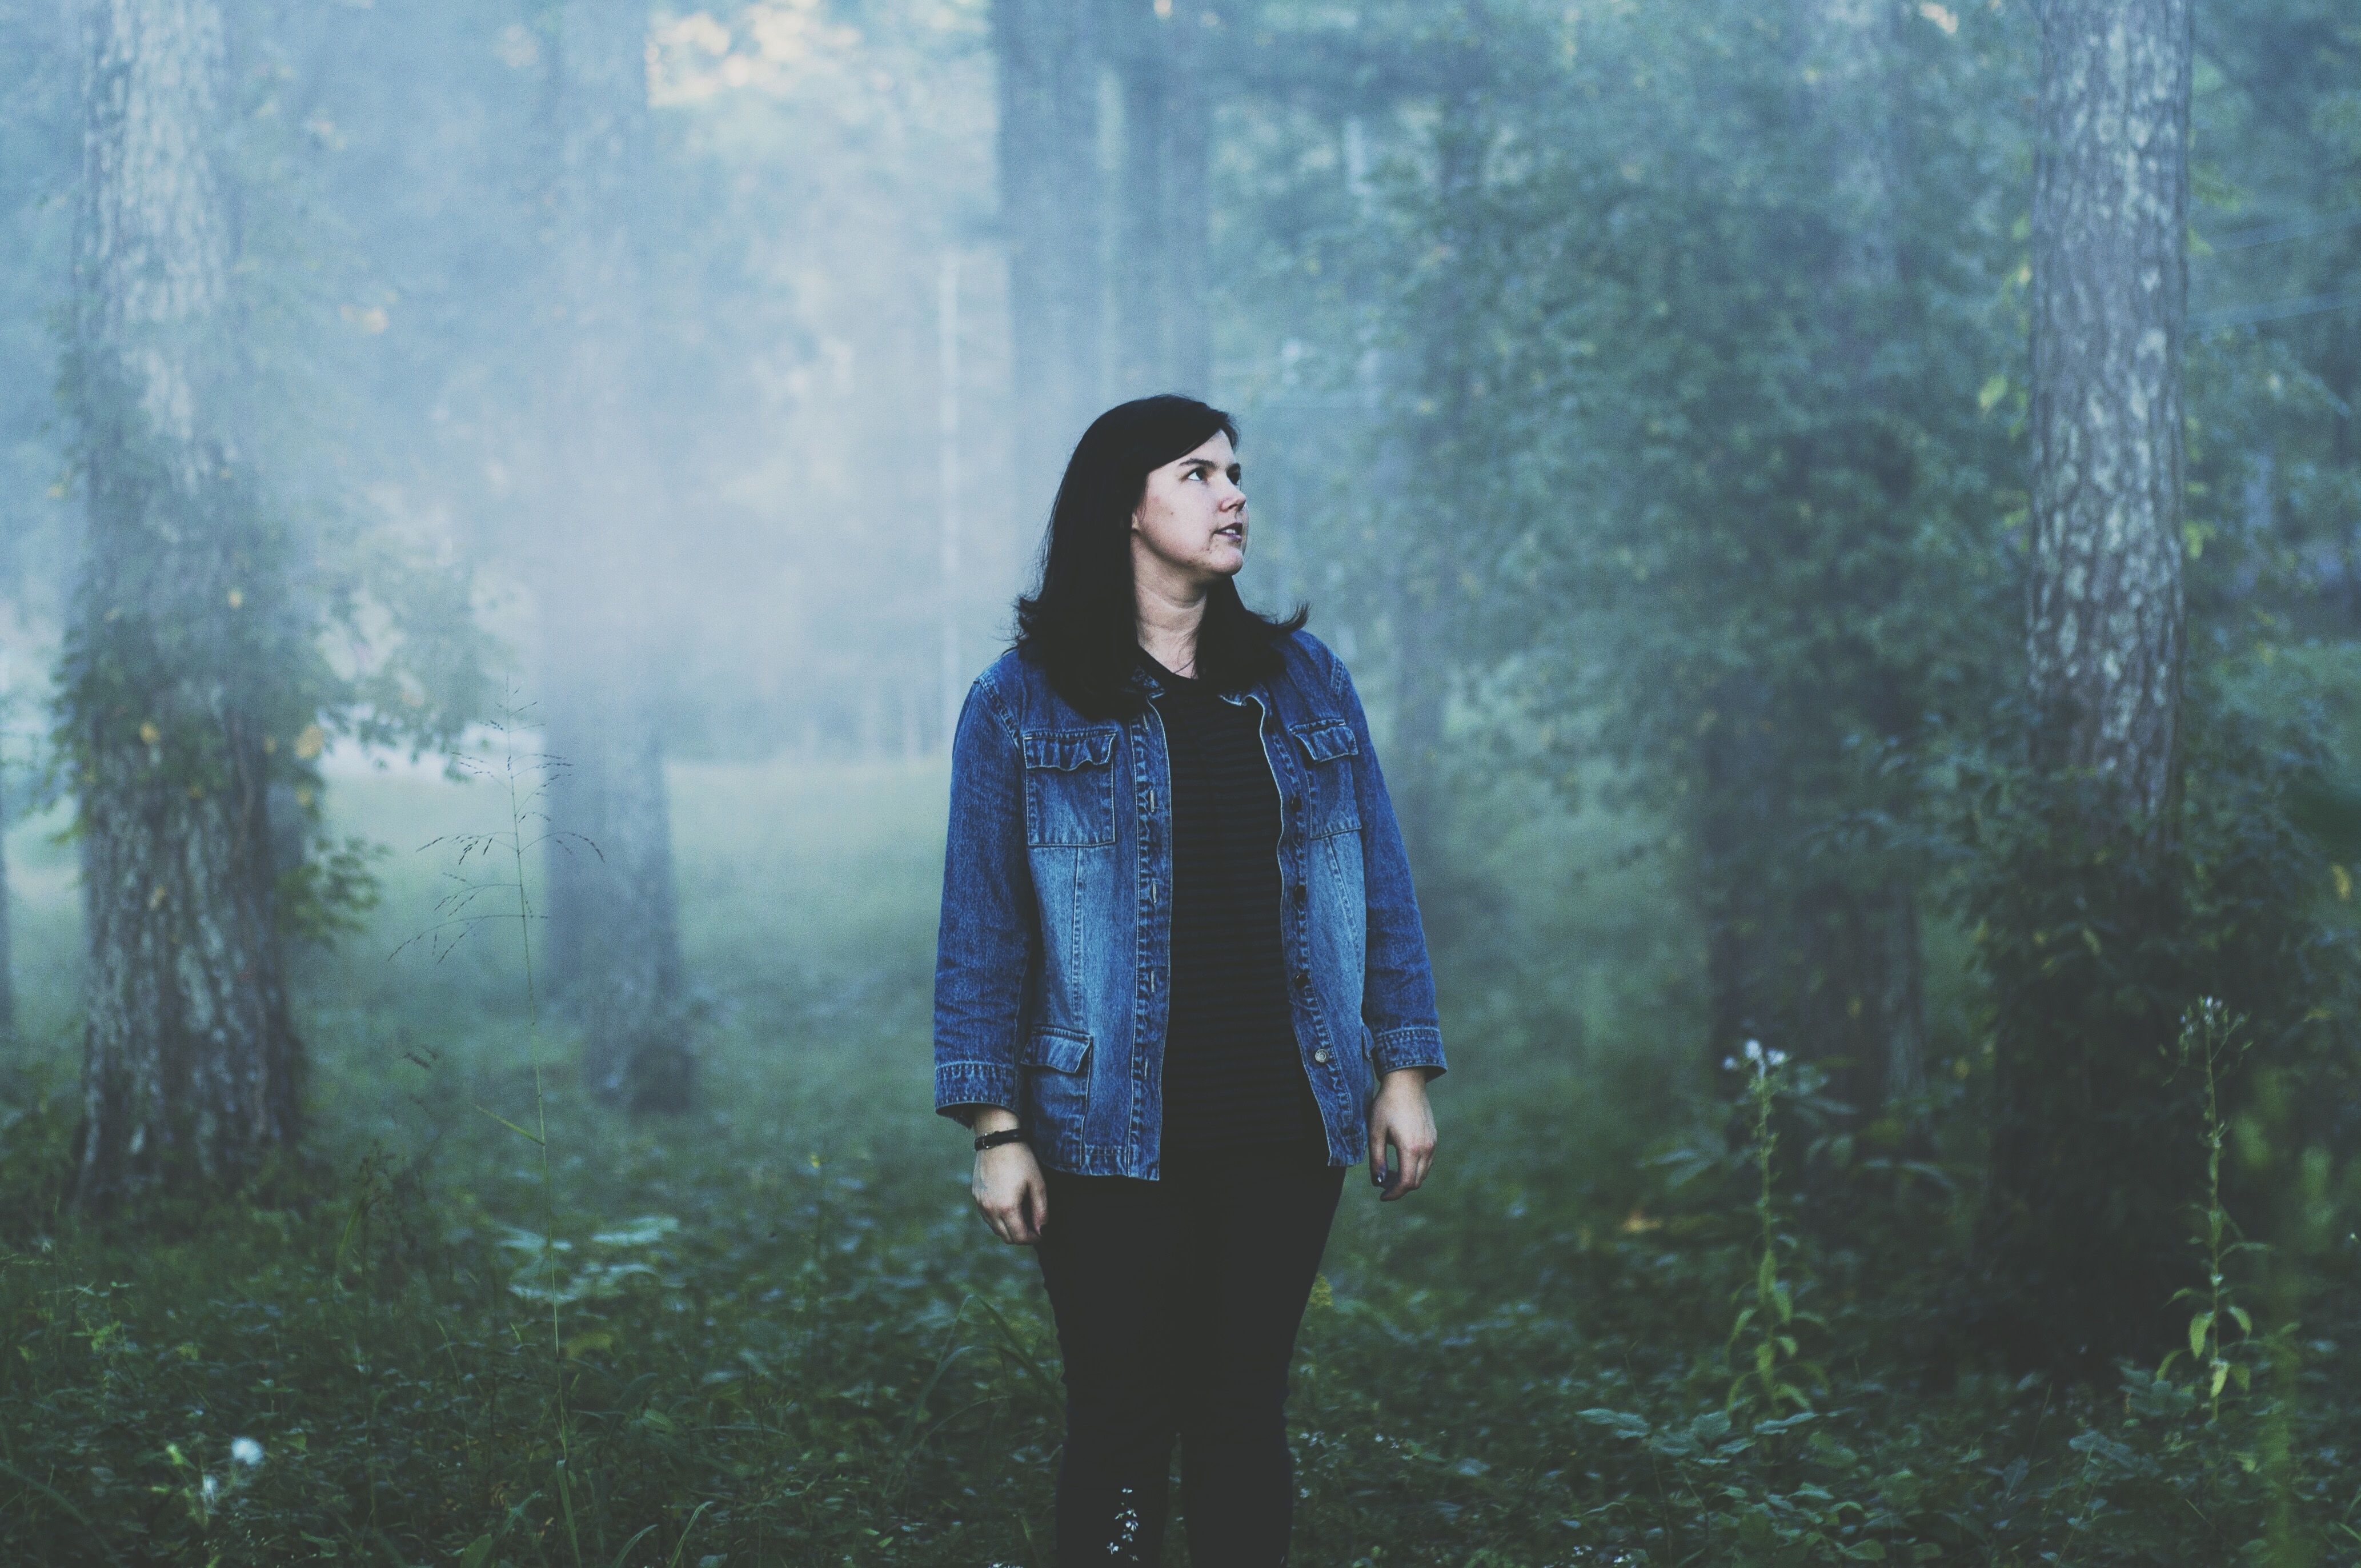
tree, nature, forest, mist, sunlight, weather, darkness, season, woodland, habitat, screenshot, natural environment, atmospheric phenomenon